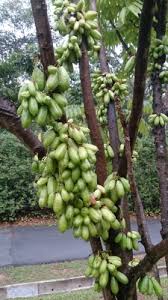
Label: others